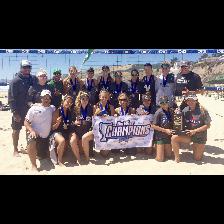
Label: Human